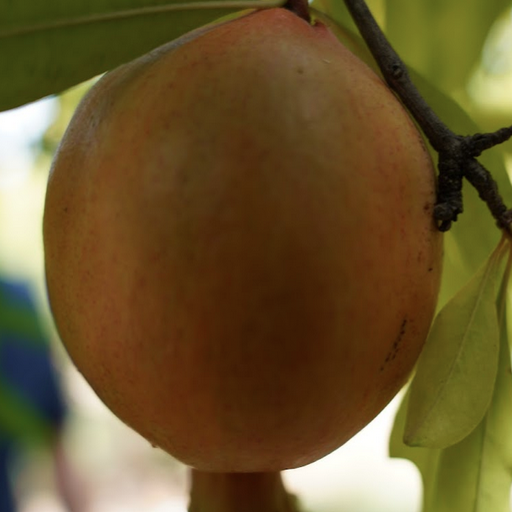
Label: Healthy